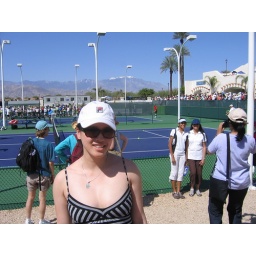
Nadal in red shirt and me in stripes